Coelacanth

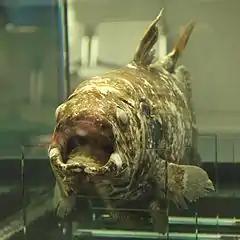
Preserved "Latimeria menadoensis", Tokyo Sea Life Park, Japan

"Latimeria chalumnae" and "L. menadoensis" are the only two known living coelacanth species. Coelacanths are large, plump, lobe-finned fish that can grow to more than and weigh around . They are estimated to live up to 100 years, based on analysis of annual growth marks on scales, and reach maturity around the age of 55; the oldest known specimen was 84 years old at the time of its capture in 1960.